Dzhokhar Dudayev Battalion

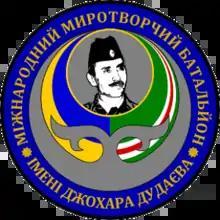
Battalion sleeve insignia.

The Dzhokhar Dudayev Chechen Peacekeeping Battalion is a Chechen volunteer battalion named after the first President of the Chechen Republic of Ichkeria, Dzhokhar Dudayev. The battalion is made up of Chechen volunteers, many of whom fought in the First Chechen War and Second Chechen War on the side of the Republic of Ichkeria, Ingush, Crimean Tatars and Ukrainians.